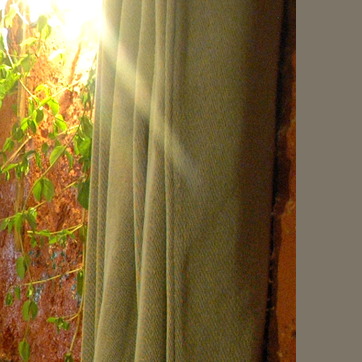
Material: fabric